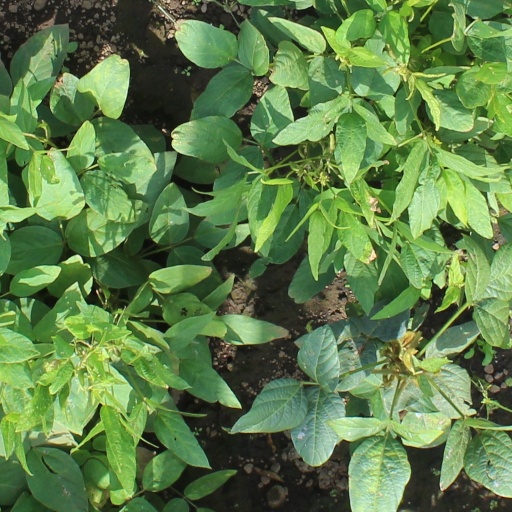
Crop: soybean